Camiguin

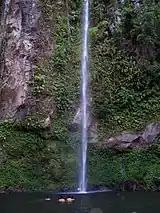
Katibawasan Falls

During the volcanic birth of Mt. Vulcan lasting from 1871 to about 1875, some areas in the town of Bonbon subsided, sinking the cemetery of the town to below sea level. The place is commemorated by a huge cross erected in 1982.